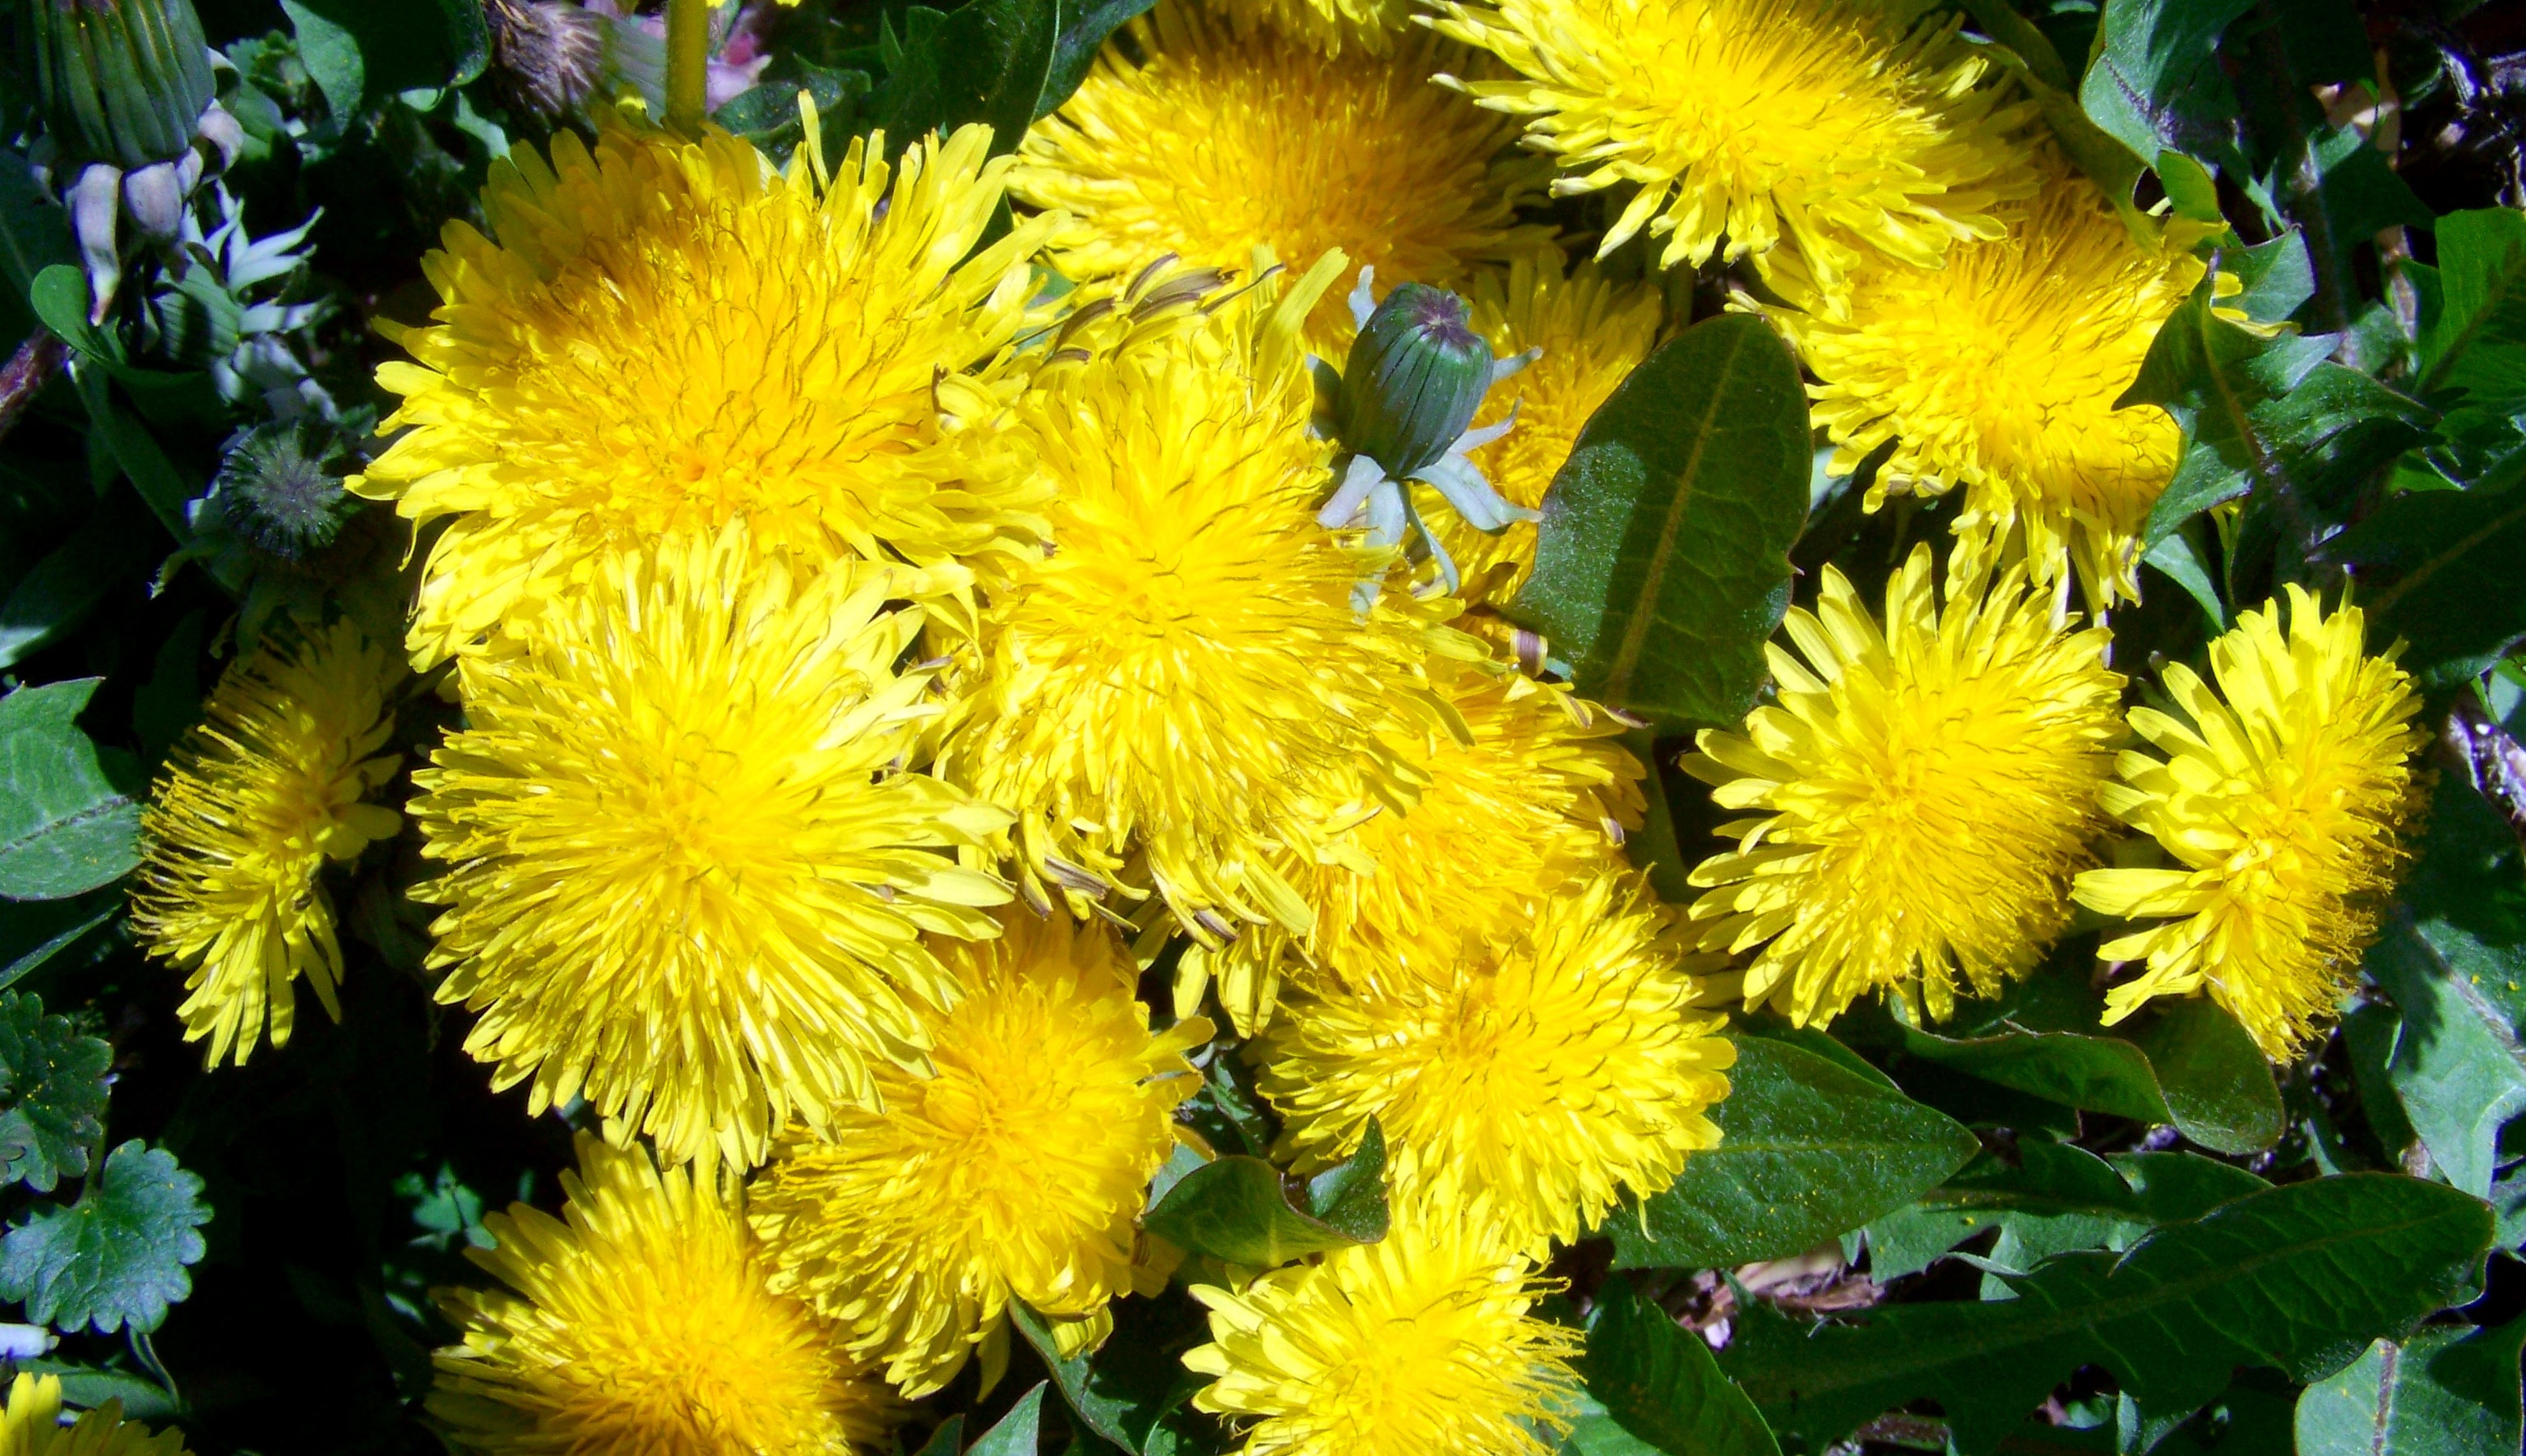
plant, dandelion, flower, botany, yellow, flora, sunflower, mimosa, flowering plant, daisy family, sunflower seed, annual plant, land plant, chrysanths, child l ncf, dressing gown dandelion, yellow spring wildflower